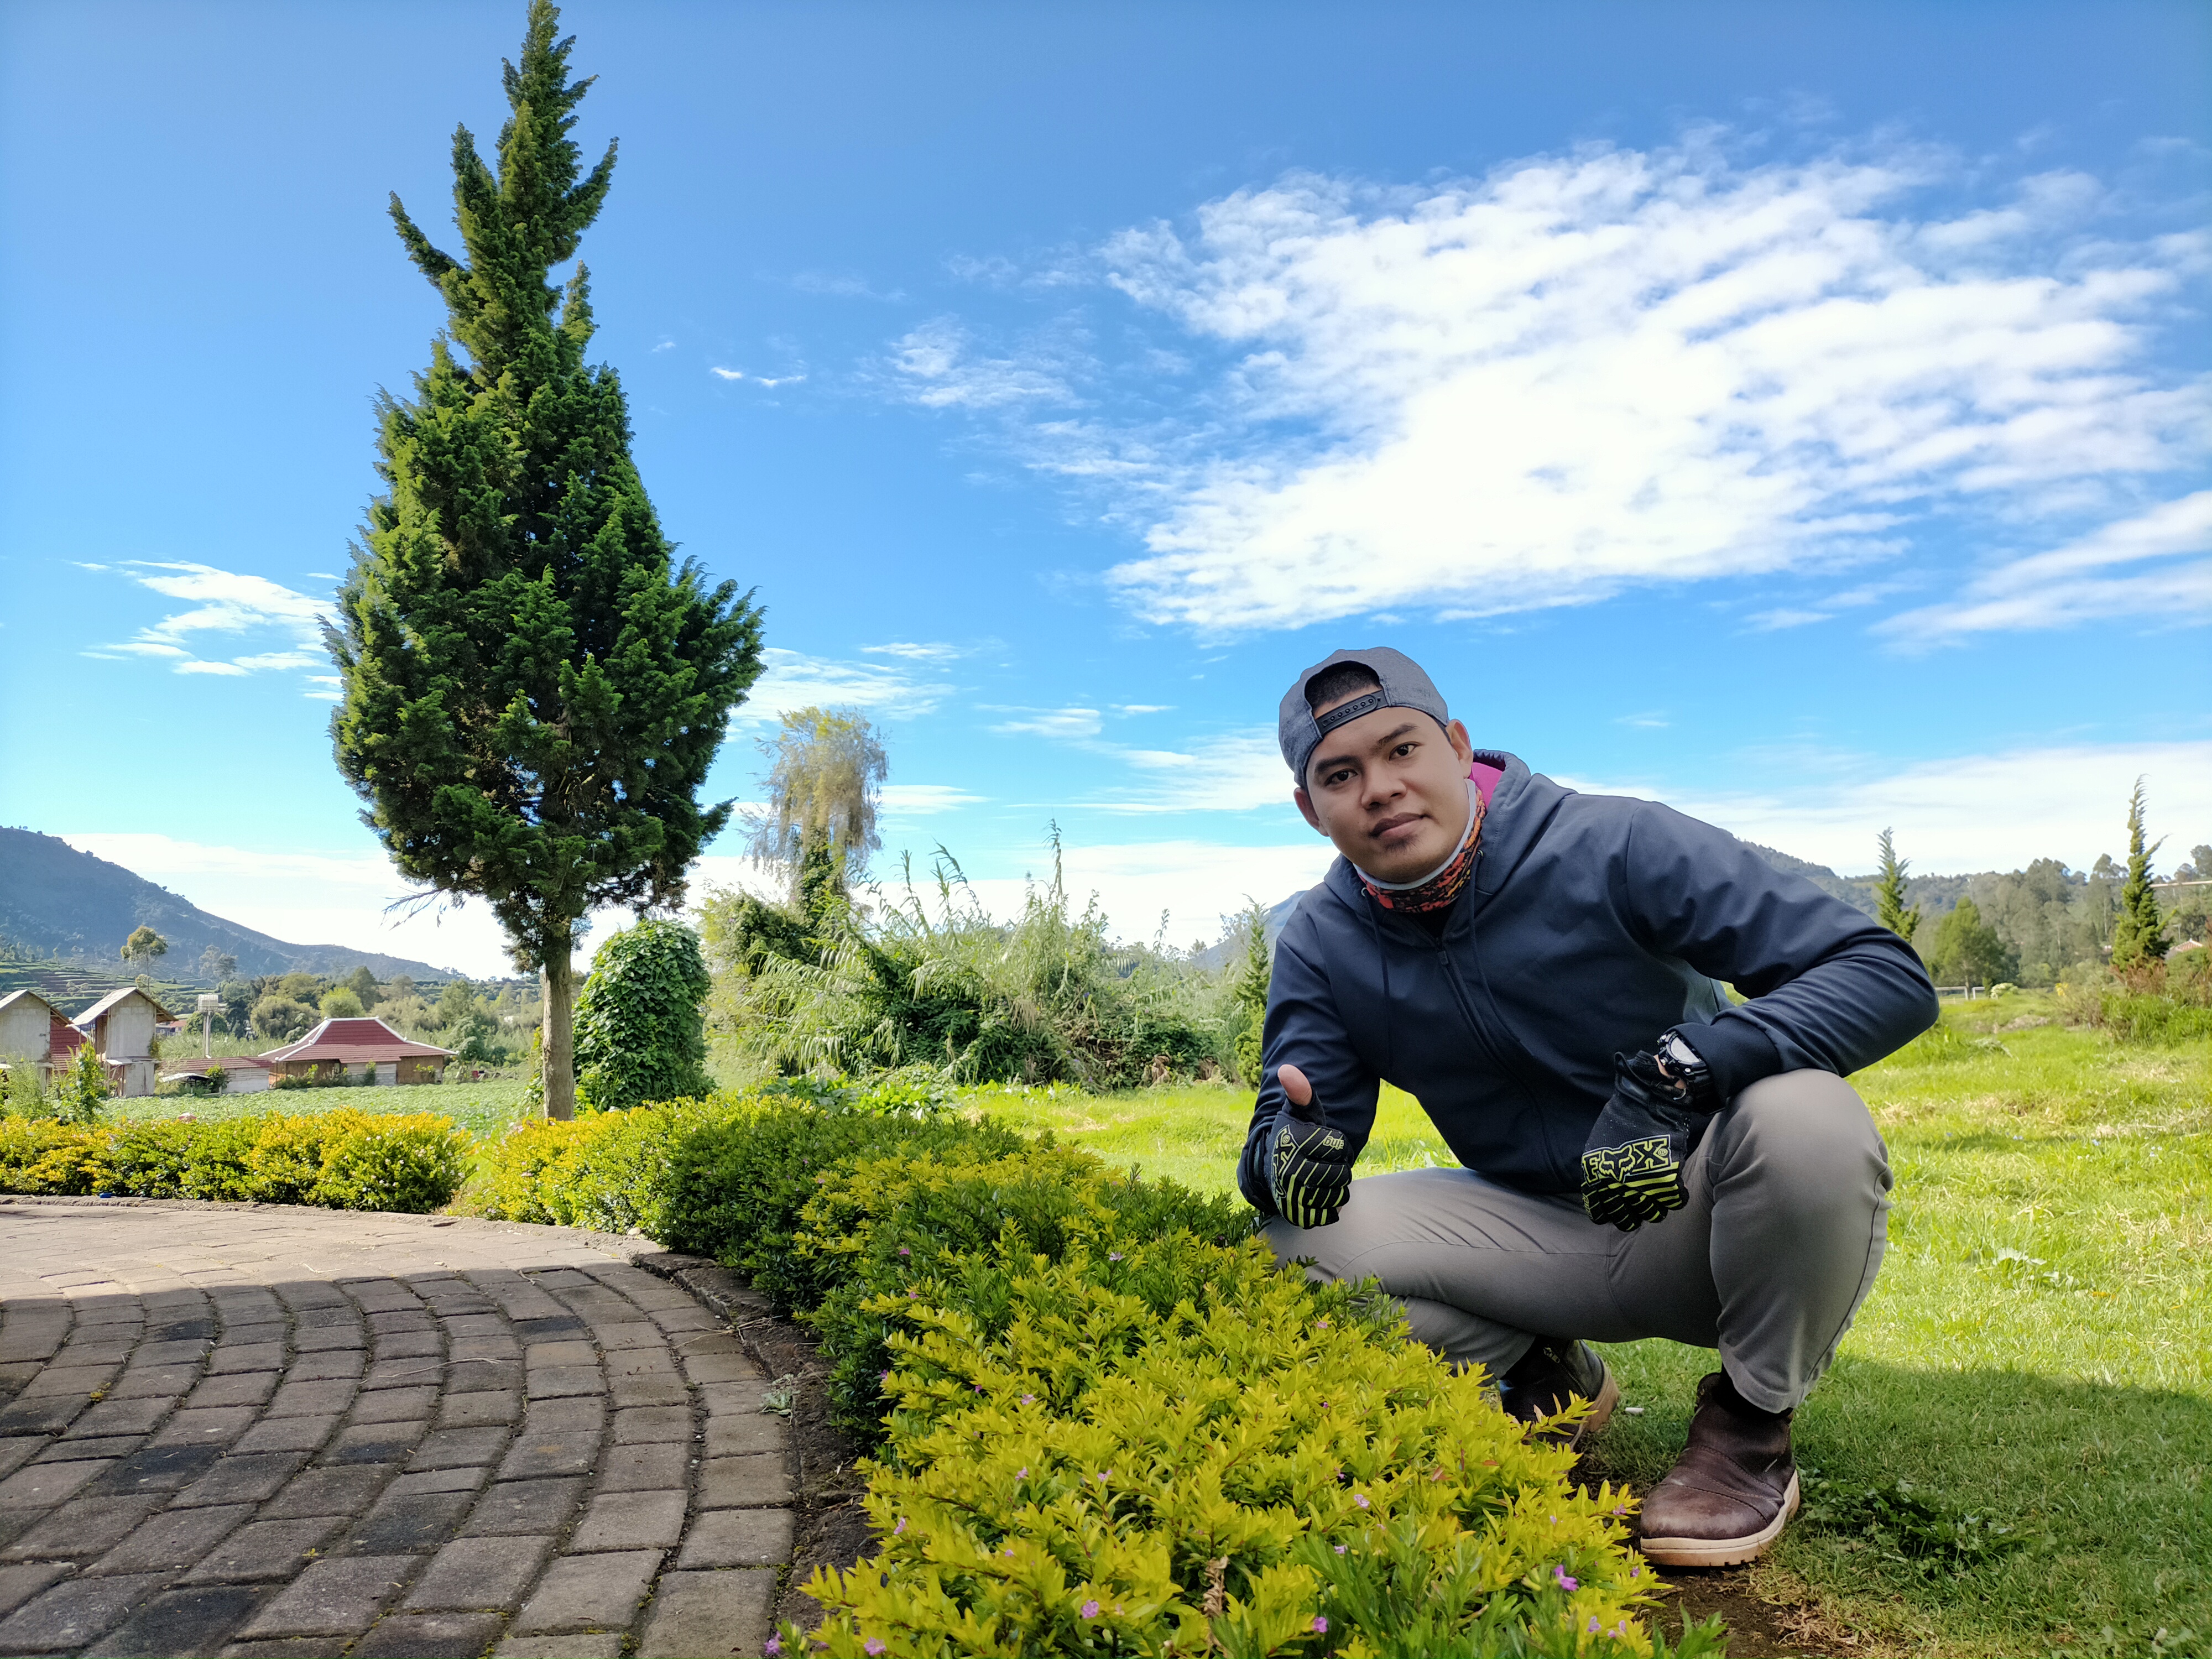
man, tree, botany, plant, grass, cloud, tourism, shrub, mountain, photography, garden, recreation, landscape, botanical garden, flower, leisure, vacation, sitting